Mid-Levels

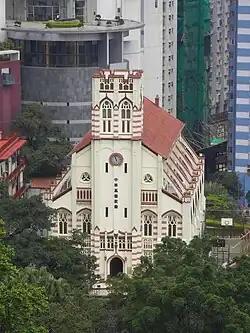
Hop Yat Church, Bonham Road

To Tsai Church (also known as Daoji Mission House) was founded by the London Missionary Society in 1888 and was located at 75 Hollywood Road. Sun Yat-sen attended this church while he studied medicine in Hong Kong College of Medicine for Chinese. Fung-Chi Au (1847–1914), who was Sun's teacher of Chinese literature and secretary of the Hong Kong Department of Chinese Affairs, was an elder of this church. Due to its growth, this church erected a large building at 2 Bonham Road in 1926 and was renamed Hop Yat Church.